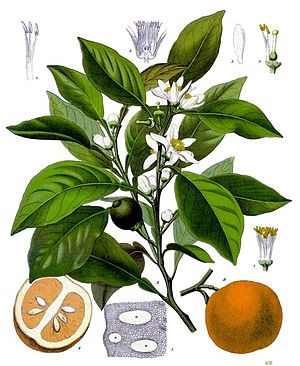
Pomerans
Pomerans er en citrusfrugt, der stammer fra Indien. Det er en lille appelsinlignende frugt. Den er muligvis stamformen til mange andre dyrkede citrusfrugter.